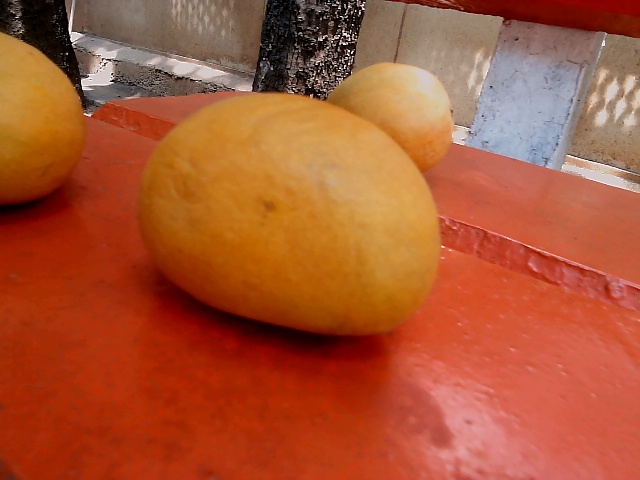
Label: Ripe_Mango